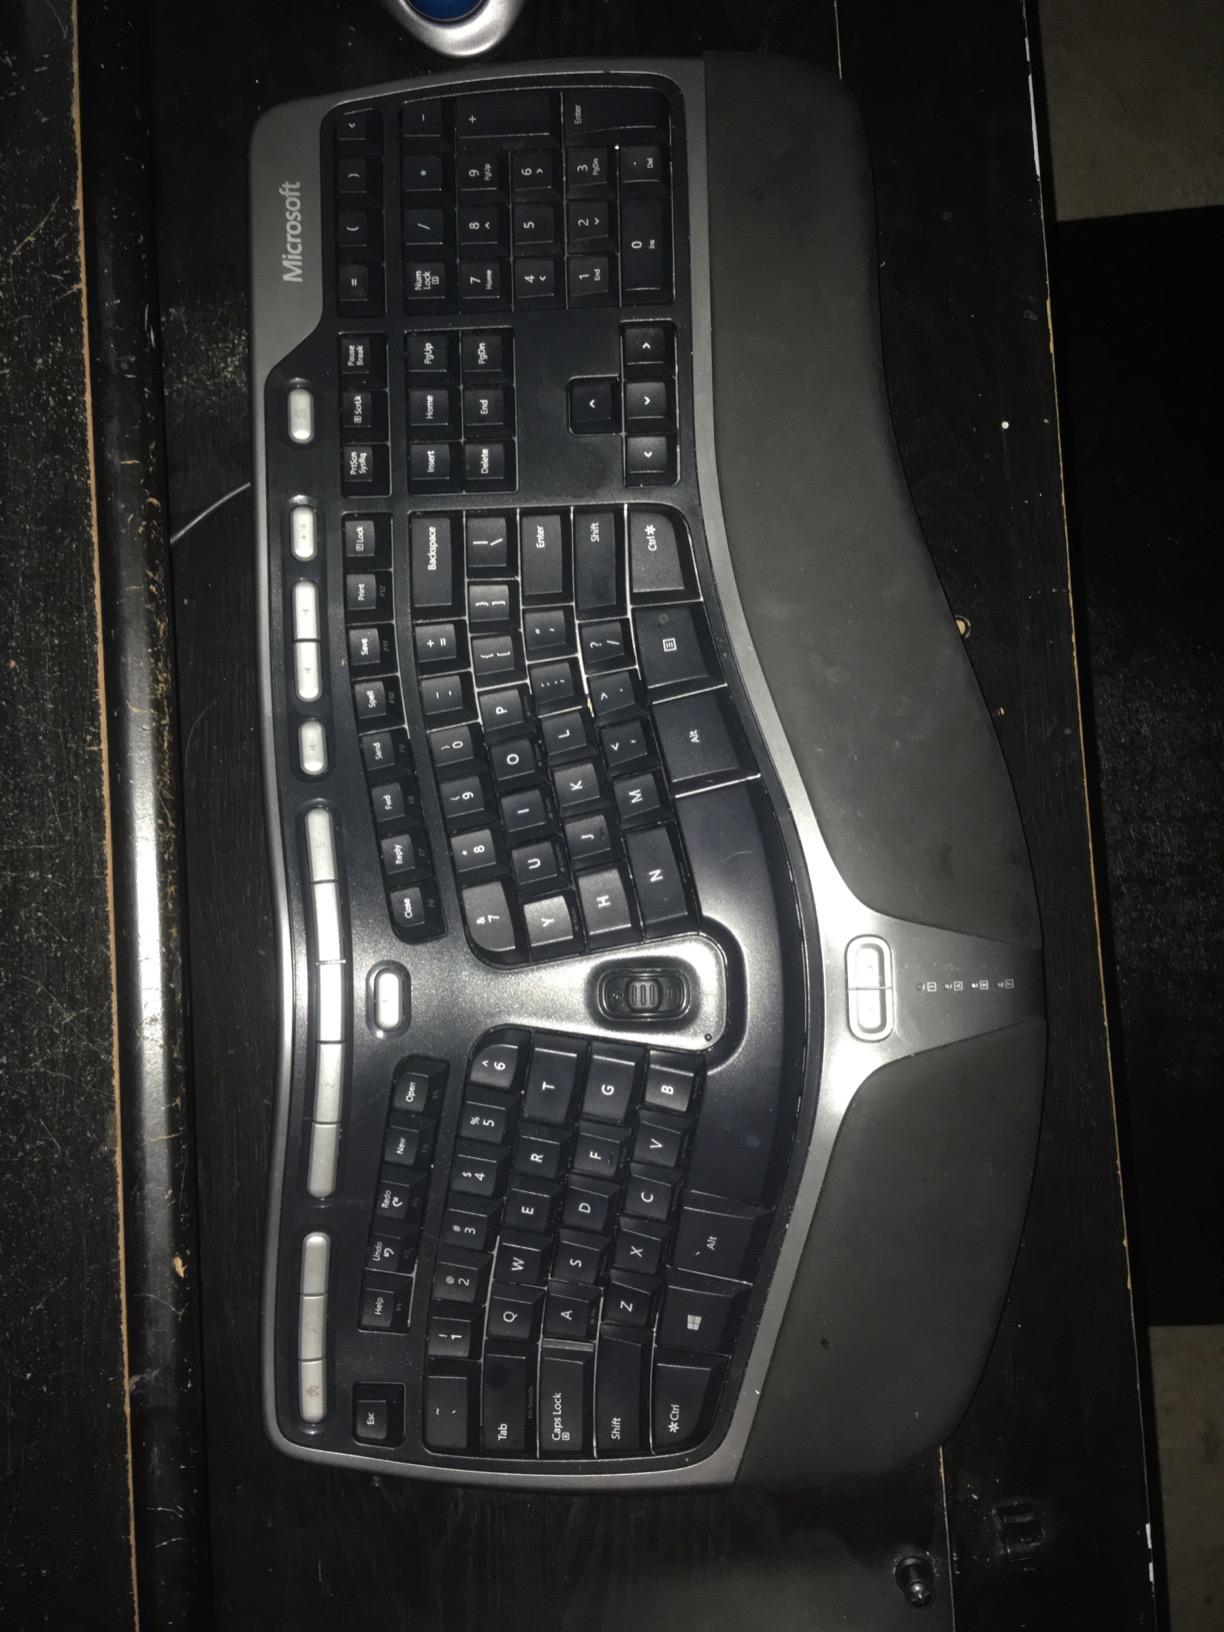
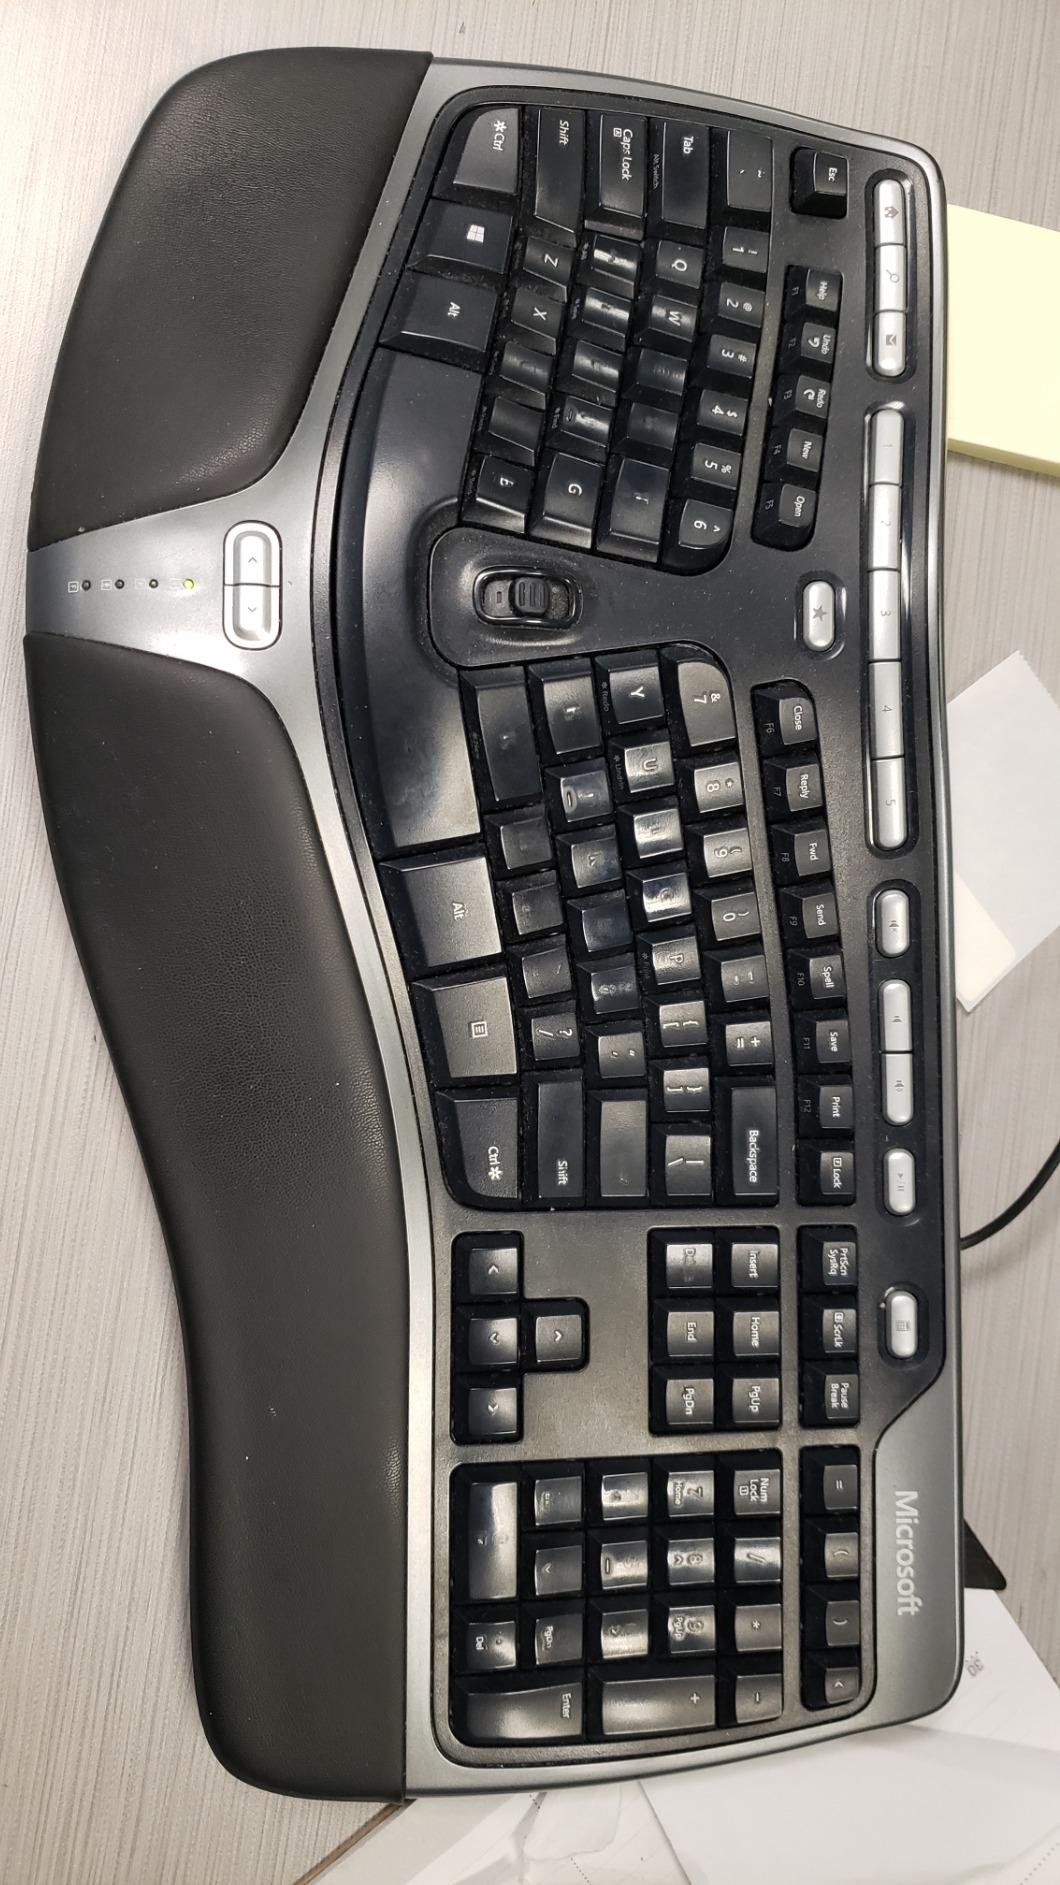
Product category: keyboard
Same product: yes